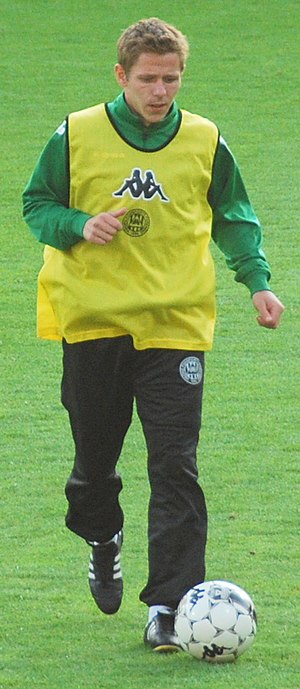
Christian Olsen
Fodboldspilleren Christian Olsen fra Viborg FF. Her i 1. divisionskampen mod Hobro IK på Viborg Stadion.
Christian Olsen er en professionel dansk fodboldspiller hos Skive Idræts Klub, hvor han spiller i angrebet.